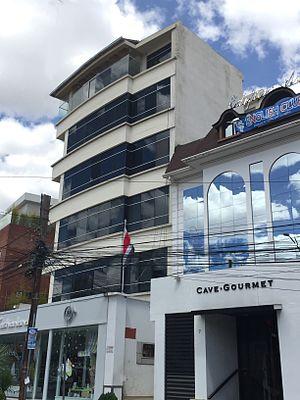
Ceci est une liste des représentations diplomatiques du Costa Rica. Le Costa Rica est l'un des pays les plus développés d'Amérique latine et compte un nombre modéré de missions diplomatiques à l'étranger.